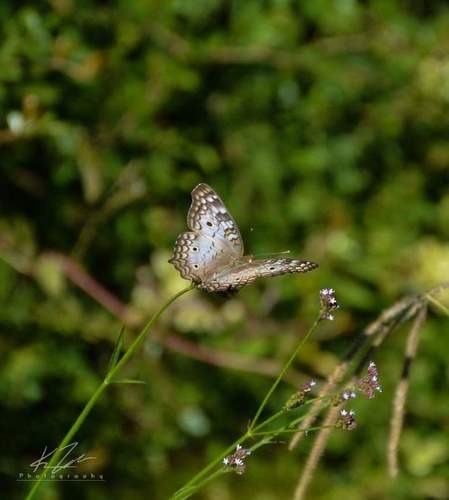
Scientific name: Anartia jatrophae
Common name: White peacock
Family: Nymphalidae
Order: Lepidoptera
Pollinator type: Primary pollinator
Habitat: Gardens, parks, and open areas
Geographic range: Southern United States to Argentina
Conservation status: Least Concern